Canterbury Provincial Railways

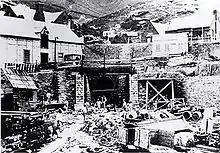
Lyttelton portal of the rail tunnel with construction workers in 1867.

New Zealand's first public railway was opened from Christchurch to Ferrymead in 1863. In 1867 the Ferrymead section was made redundant when the line through the Lyttelton rail tunnel to the port of Lyttelton opened. The contractors who had built the line, Holmes and Company of Melbourne, operated the trains until 31 July 1868, when the Canterbury Provincial Railways took direct control. The contractors selected the broad gauge used for the railway, as it was the same gauge in use for railways in the Colony of Victoria. The first locomotive and rolling stock were purchased from Melbourne and Essendon Railway Company, a railway Holmes and Company had been contracted to construct. The company also brought to Canterbury the necessary railway workers to operate the railway.